Convex uniform honeycomb

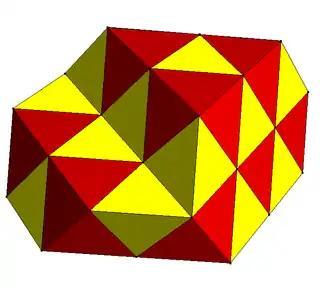
The "alternated cubic honeycomb" is one of 28 space-filling uniform tessellations in Euclidean 3-space, composed of alternating yellow tetrahedra and red octahedra.

In geometry, a convex uniform honeycomb is a uniform tessellation which fills three-dimensional Euclidean space with non-overlapping convex uniform polyhedral cells.